Washington Square Mall (Indianapolis)

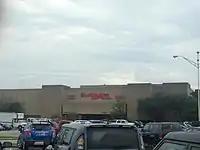
Burlington's location at Washington Square, a former JCPenney, as seen in 2016. The store closed in 2020.

The mall was built by Edward J. DeBartolo Sr. as the third of three malls that were part of his company's expansion into Indianapolis, following Lafayette Square Mall in 1968 and Castleton Square Mall in 1972. Opening on October 17th, 1974, it supplanted Eastgate Shopping Center three miles to the west, which had opened 1957. JCPenney, Sears, and many prime tenants made the move from Eastgate to Washington Square. L. S. Ayres and William H. Block were also anchors when the mall was built.